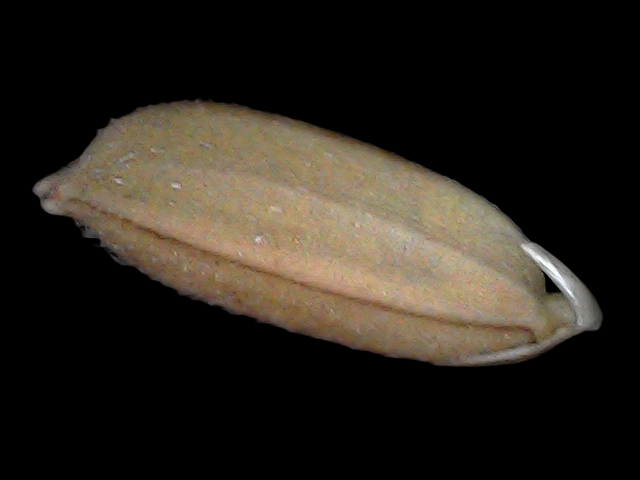
Rice variety: Br22